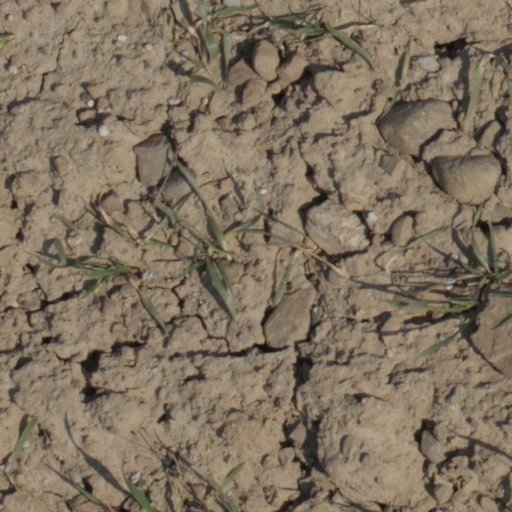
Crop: wheat